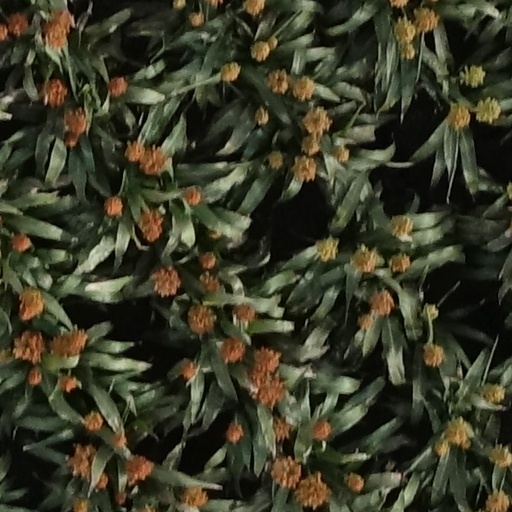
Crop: sorghum